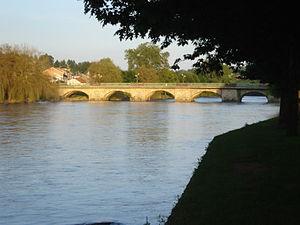
Aixe-sur-Vienne est une commune française située au sud-ouest de Limoges, dans le département de la Haute-Vienne, en région Nouvelle-Aquitaine.
La Vienne est une rivière française traversant les départements du même nom et une partie de la Creuse, de la Corrèze, de la Charente, ainsi que d'Indre-et-Loire. D'une longueur de 372 kilomètres, elle est l'un des principaux affluents de la Loire, avec l'Allier et le Cher, et le plus gros en termes de débit.